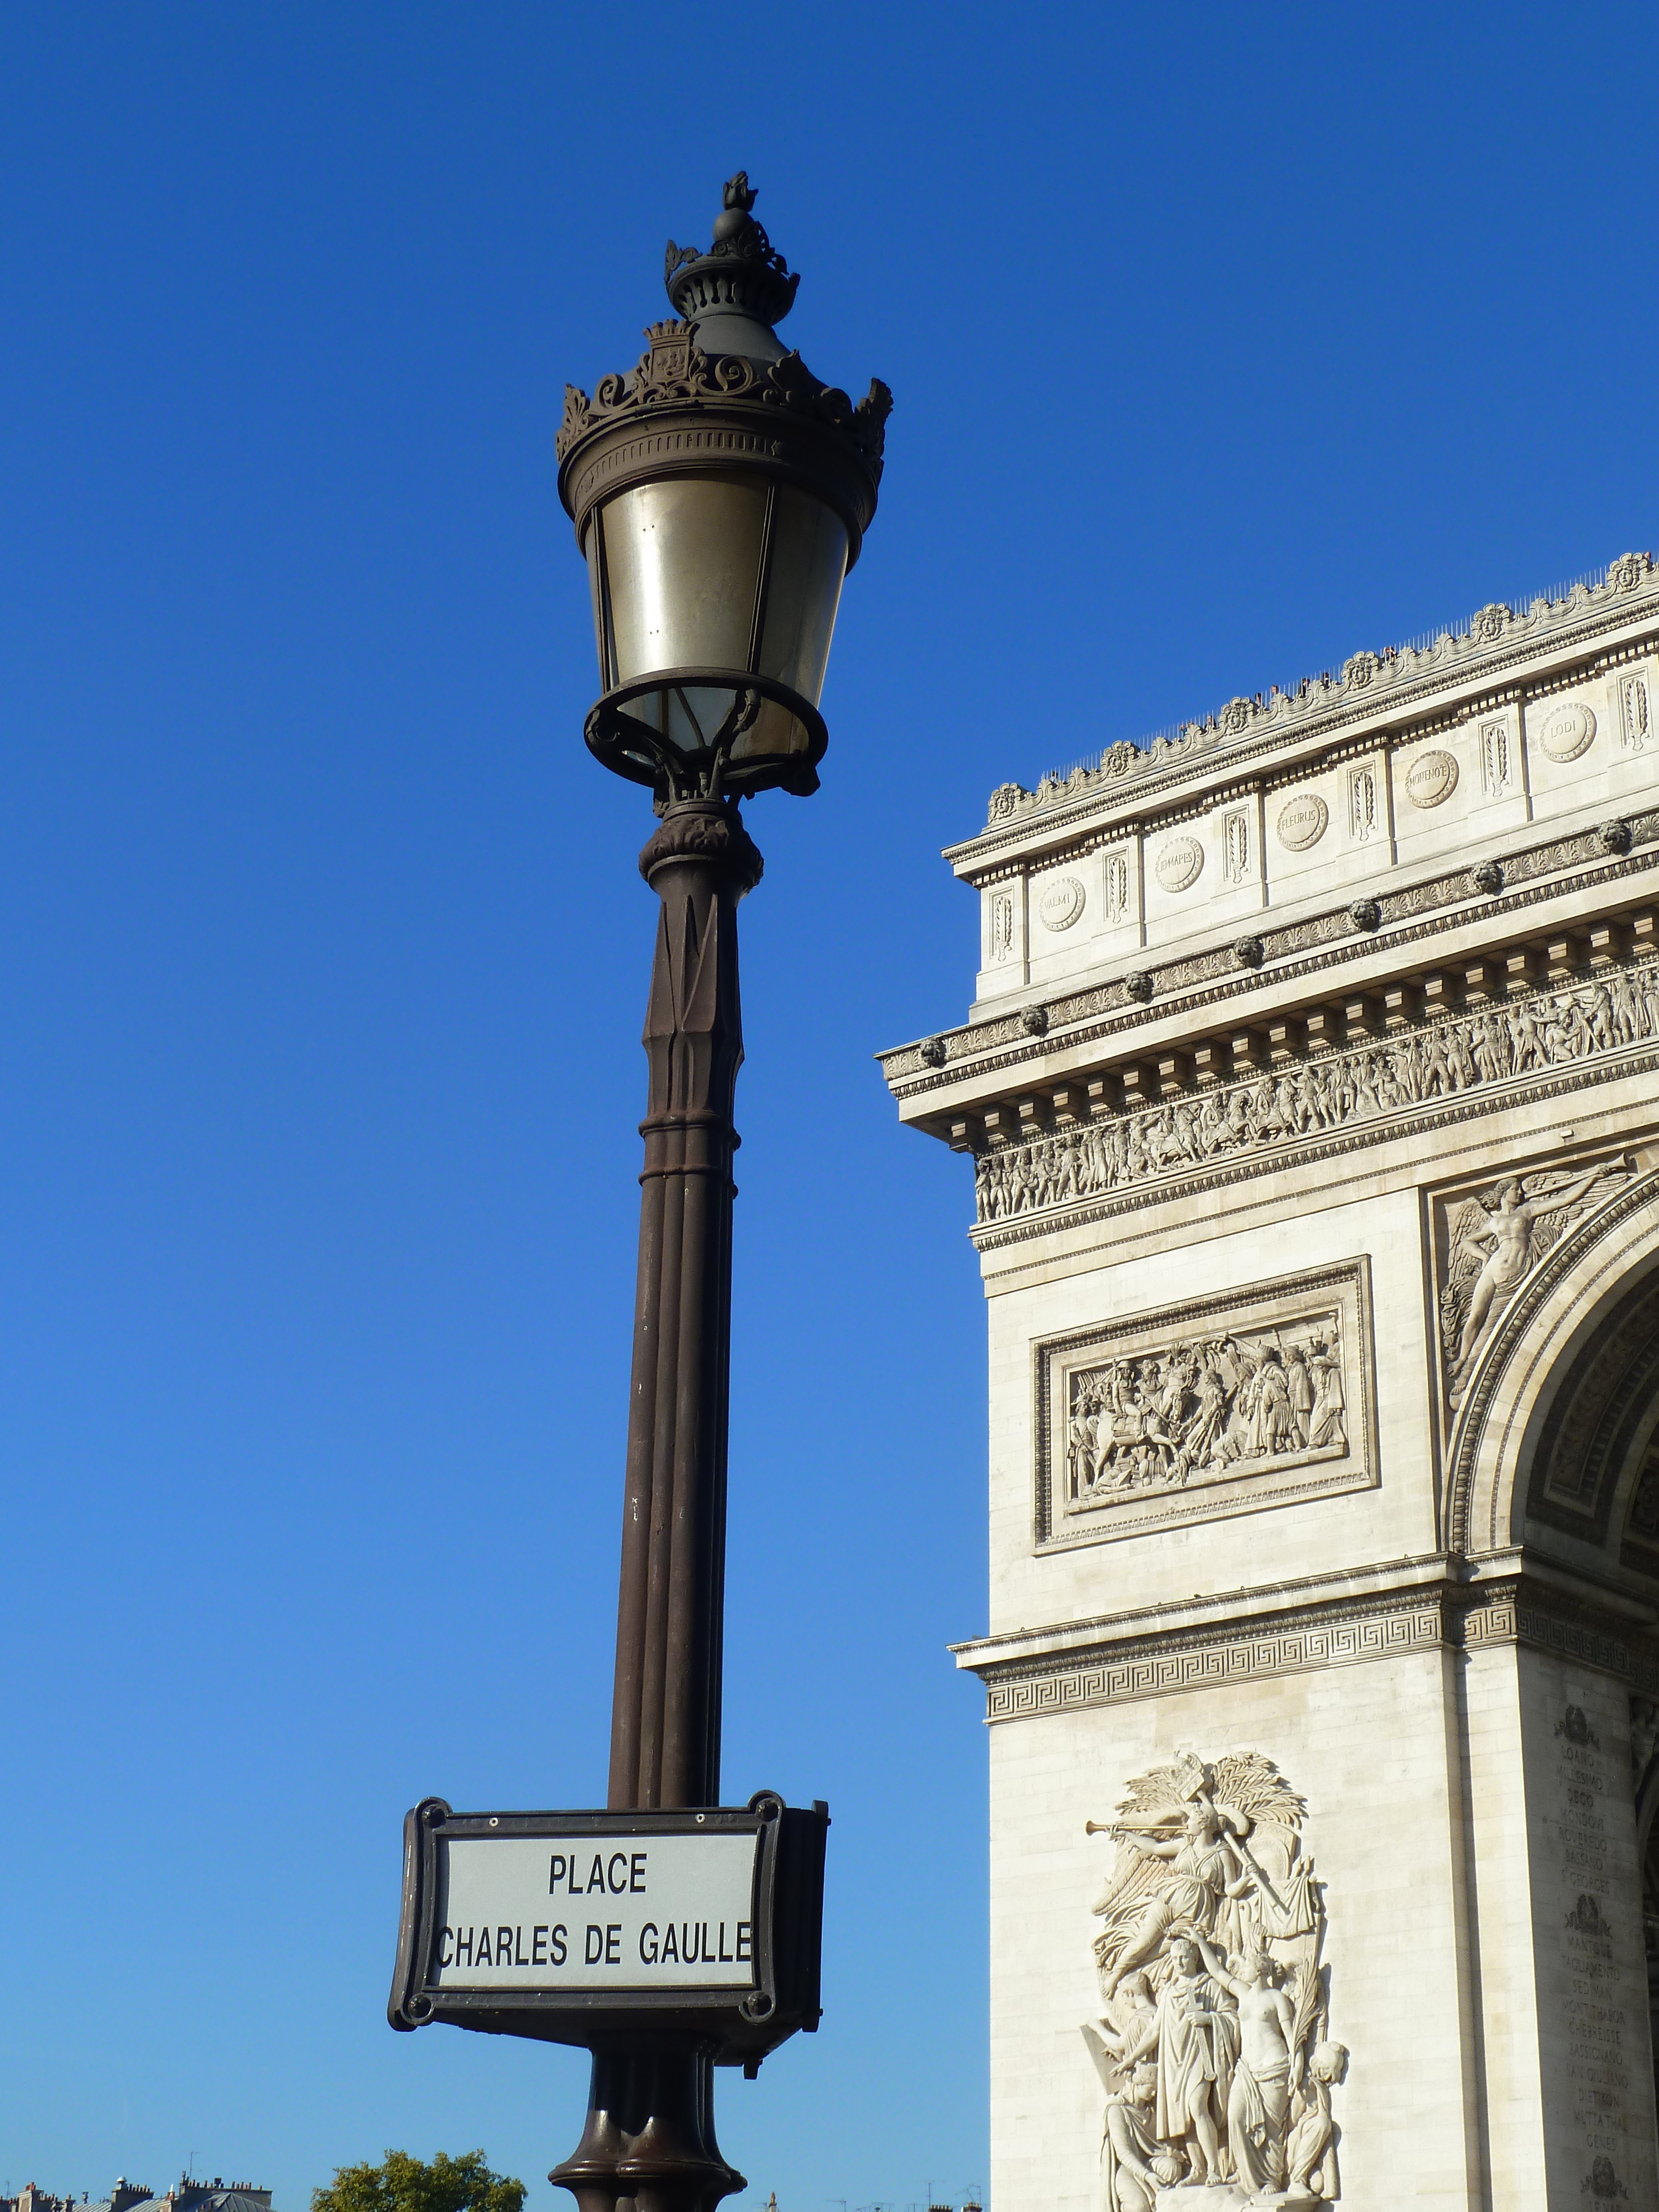
structure, air, paris, monument, france, arch, column, tower, landmark, street light, lamp post, lighting, clock tower, arc de triomphe